The Boneless Mercies

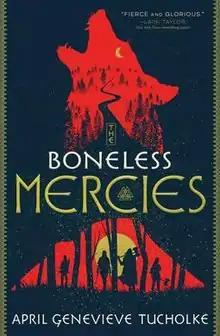

The Boneless Mercies is a young adult fantasy novel written by April Genevieve Tucholke and published on October 2, 2018 Farrar, Straus & Giroux, an imprint of Macmillan. The book is a genderbent retelling of "Beowulf", with young female warriors hunting down a mythic beast.